Pleasant Rowland

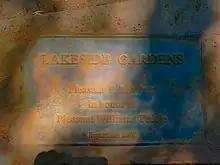
Path marker at Chicago Botanic Garden designating Rowland's contribution.

In the first two years of Pleasant Company, sales grew from $1.7 million to $7.6 million worth of product. In the third year of operations, Rowland was diagnosed with breast cancer. "I cut the ribbon on the new warehouse in the morning and went into the hospital that afternoon to have surgery," Rowland said. "Throughout chemotherapy and radiation I never missed a day of work, and work is probably what saved me. Pleasant Company was on such a roll. I loved what I was doing, and after all my mind didn't have cancer. I just got through."